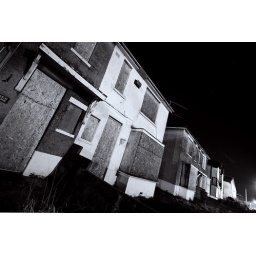
had a look around these houses but made way too much noise stepping on the broken glass